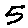
Label: 5